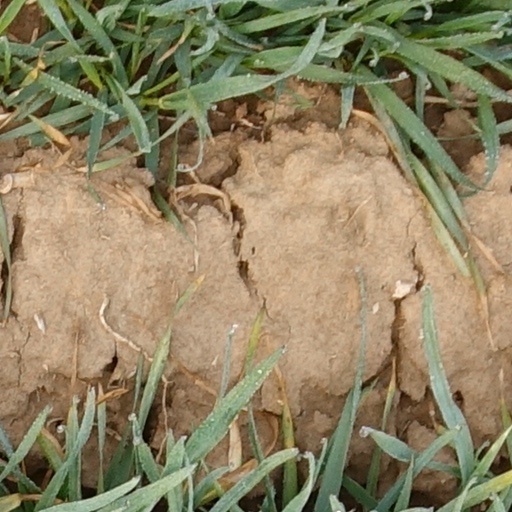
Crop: wheat